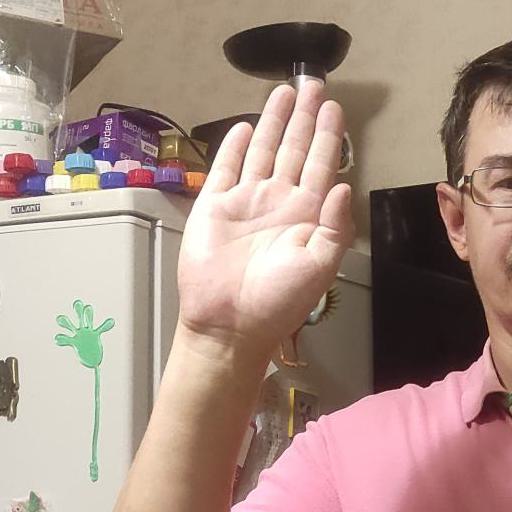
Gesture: stop